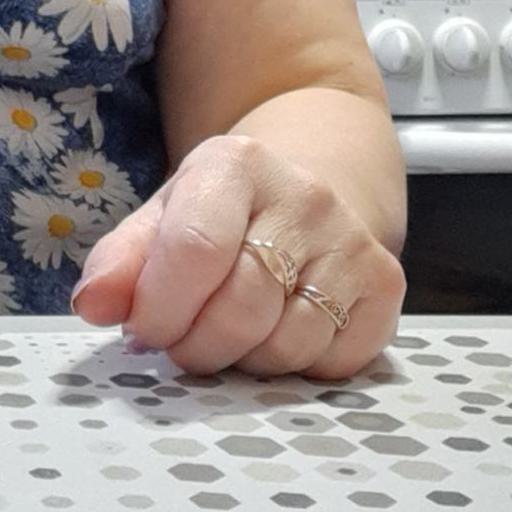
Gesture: no_gesture